Khrunichev T-411 Aist

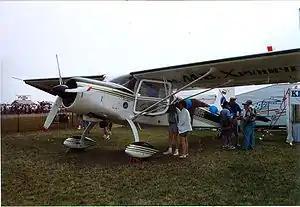

The Krunichev T-411 Aist (en: "Stork") is a Russian light utility monoplane designed by the Russian company Aeroprogress and placed into production by the Khrunichev State Research and Production Space Center. A version is marketed in the United States as the Aeroprogress T-411 Wolverine powered by a Continental TSIO-550-B.